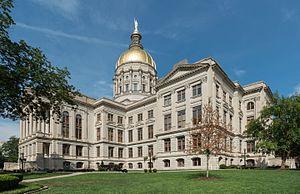
La Géorgie est un État du Sud des États-Unis, bordé à l'ouest par l'Alabama, au nord par le Tennessee et la Caroline du Nord, à l'est par la Caroline du Sud et l'océan Atlantique et au sud par la Floride. Sa capitale est Atlanta.